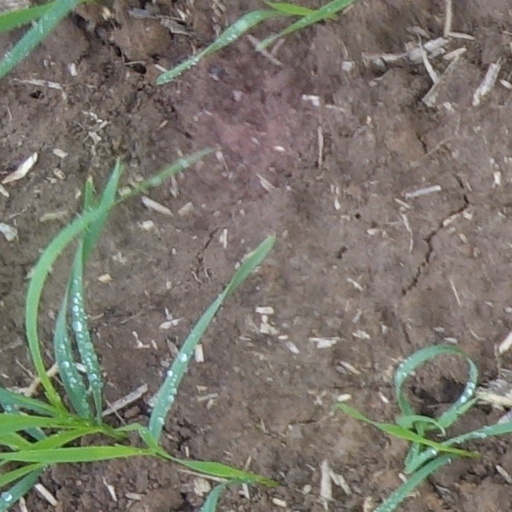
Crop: wheat